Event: Nepal Earthquake
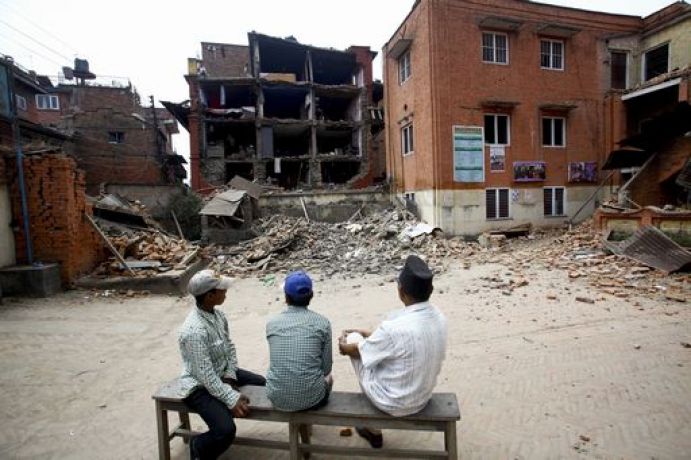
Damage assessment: damage